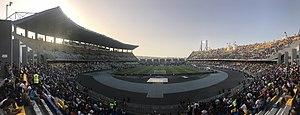
Le stade Ibn-Batouta est un stade de football et d'athlétisme situé au sud-ouest de la ville de Tanger, au nord du Maroc.
L'équipe du Maroc de football, surnommée « les Lions de l'Atlas » en référence aux lions qui vivent dans l'Atlas et également au Maroc est l'équipe nationale qui représente le Maroc dans les compétitions internationales masculines de football.
L'Ittihad Riadi de Tanger, plus couramment abrégé en Ittihad Tanger, est un club marocain de football fondé en 1983 et basé dans la ville de Tanger.